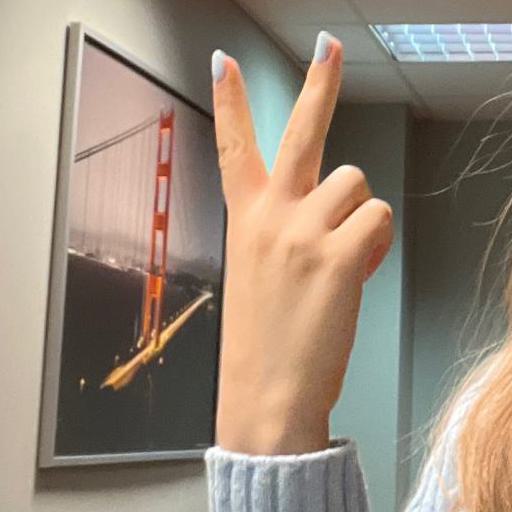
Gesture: peace_inverted